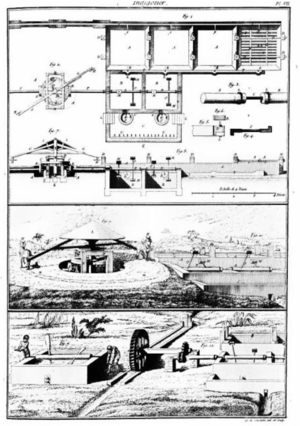
Planche illustrant diverses innovations technologiques pour la production d'indigo
L'indigotier, indigo des teinturiers ou indigo des Indes, est un arbuste des régions chaudes de la famille des Fabacées dont les feuilles sont utilisées pour la préparation de la teinture d'indigo.